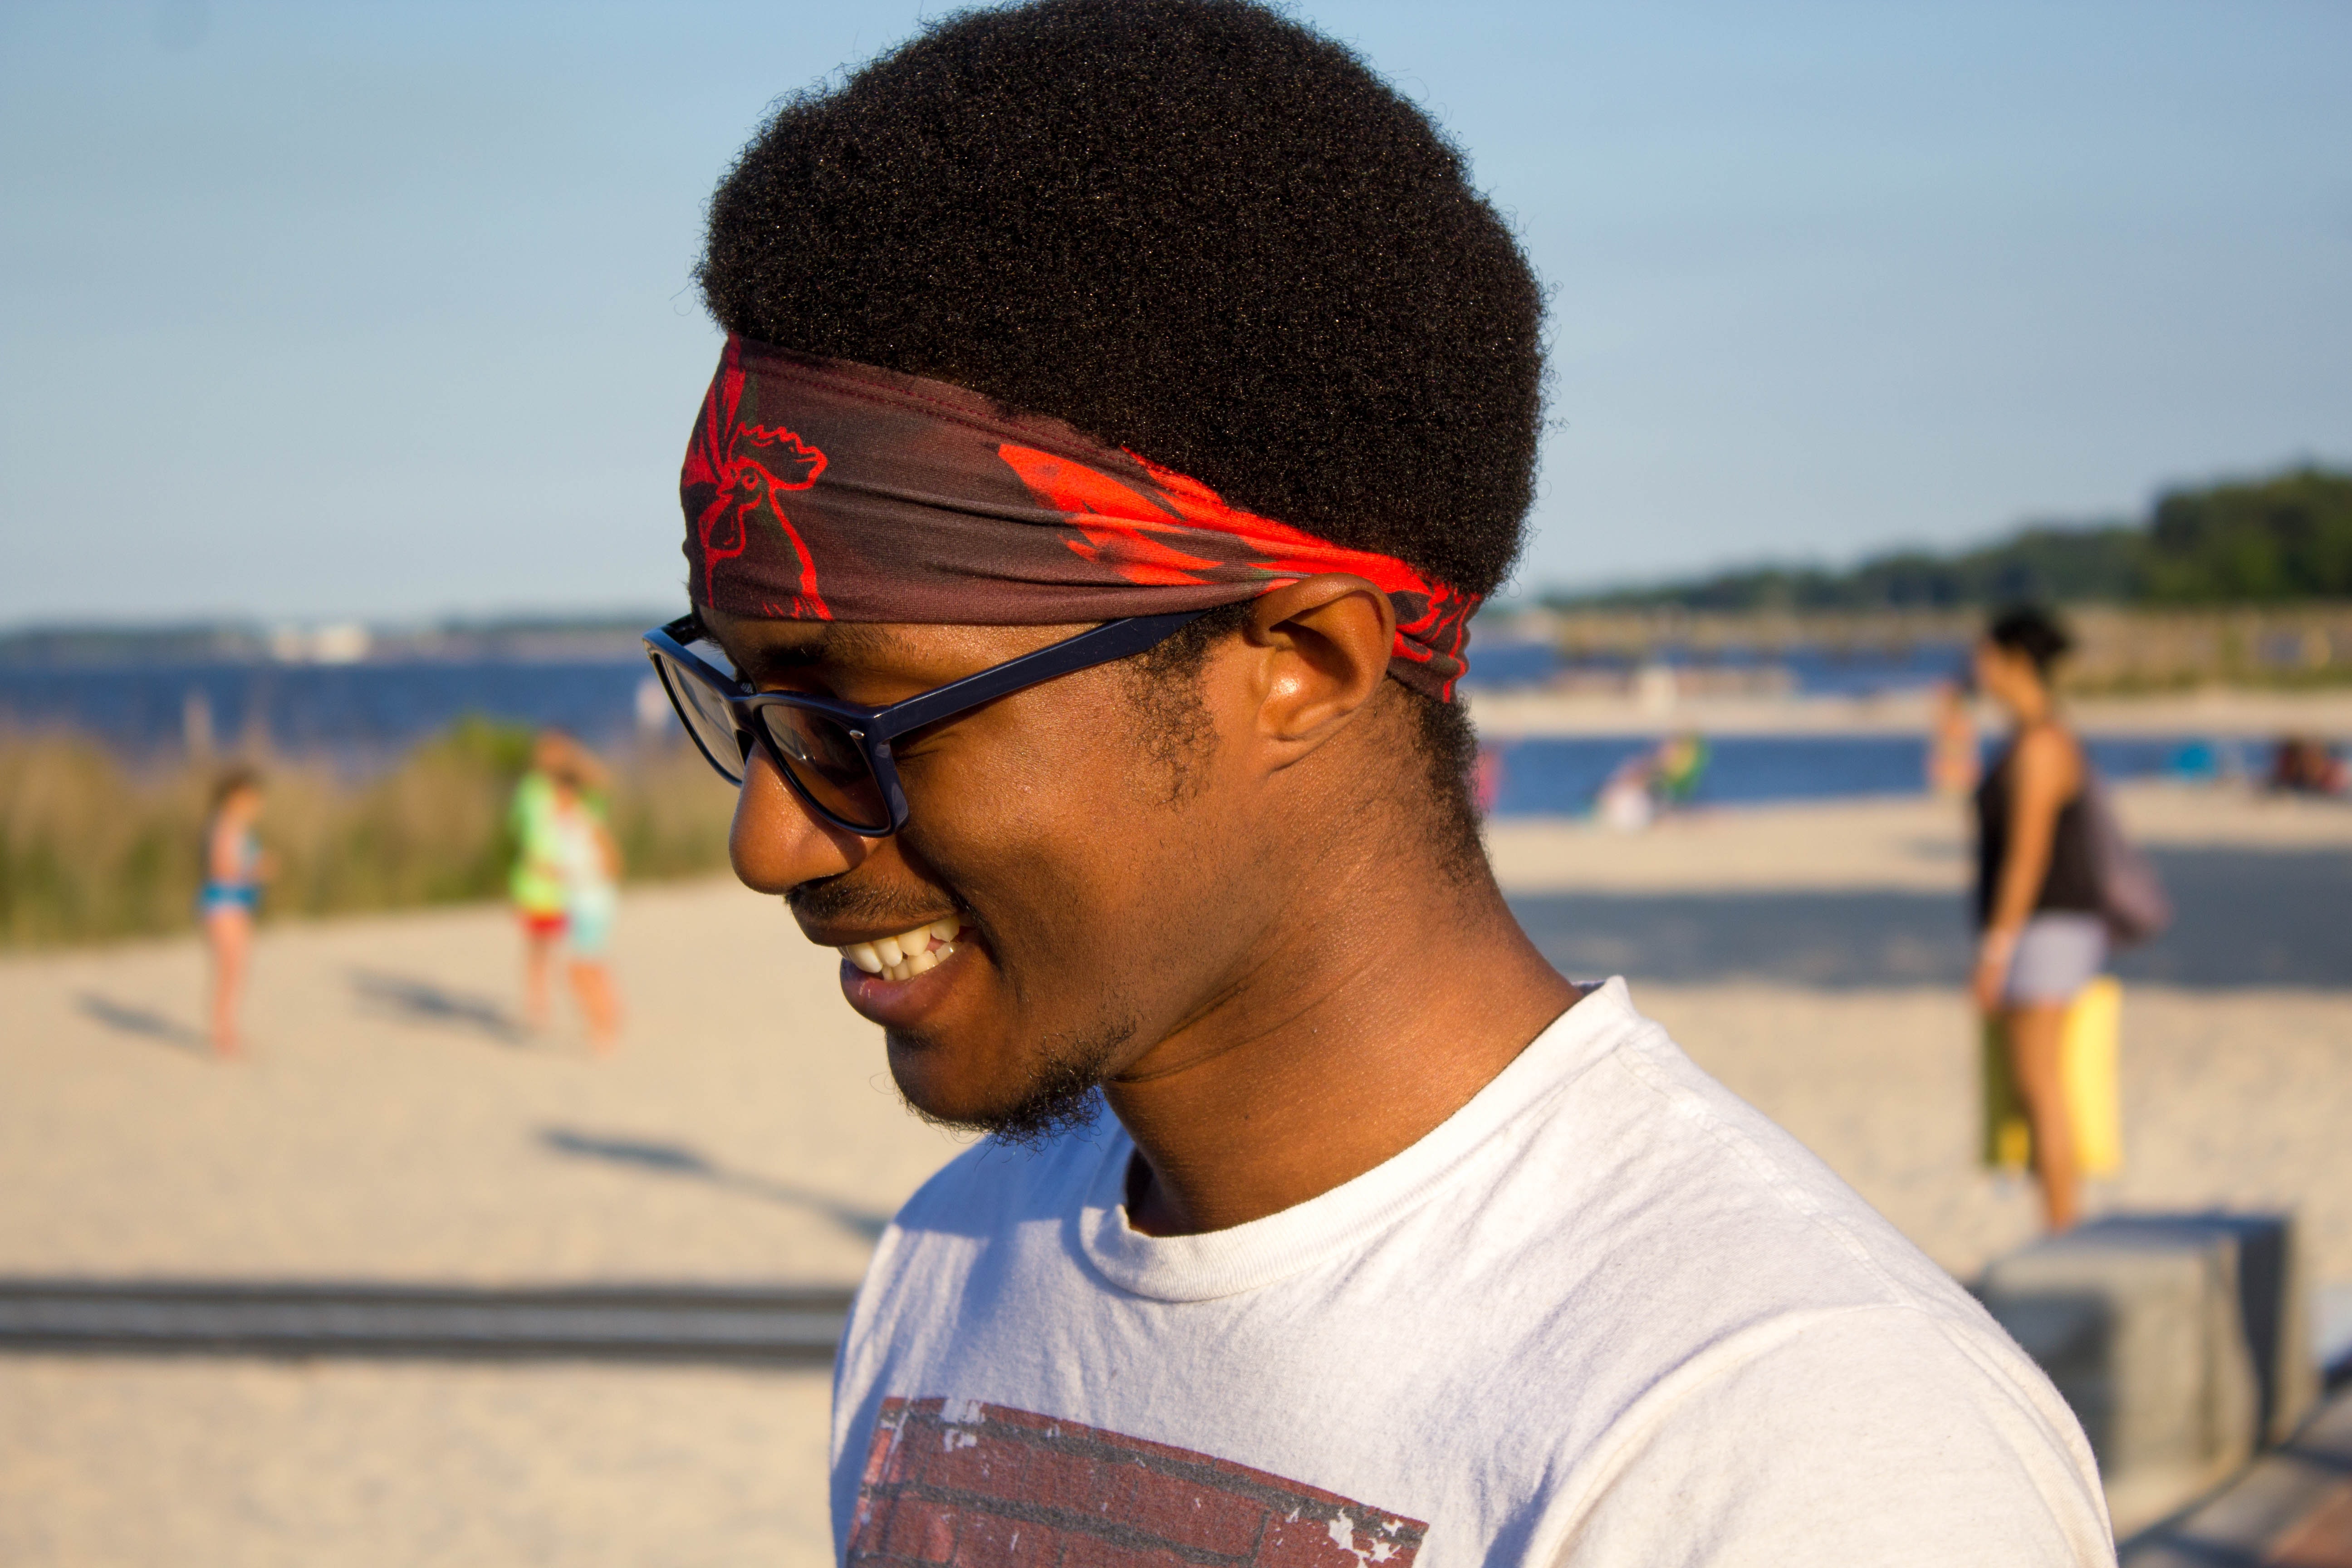
hair, eyewear, hairstyle, glasses, cool, sunglasses, forehead, headgear, cap, summer, beach, vacation, photography, landscape, black hair, ear, t shirt